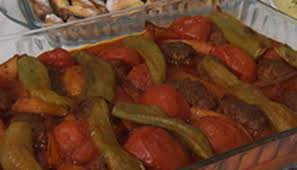
Yemek: izmir_kofte